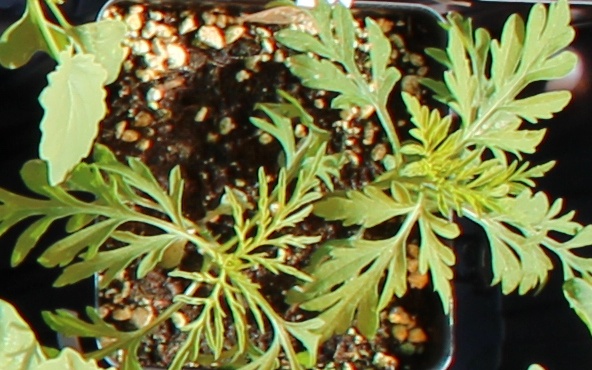
Label: Ragweed